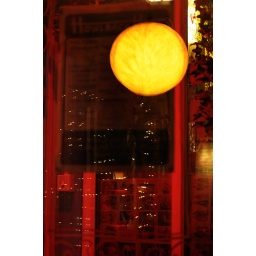
Yellow moon lamp reflected in a glass door